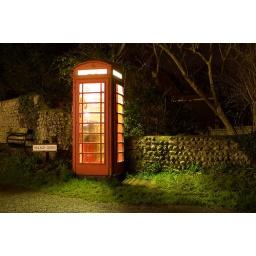
The phone box in the centre of the village.